Hester Store

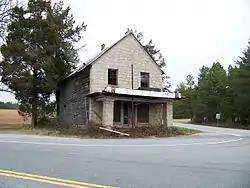

Hester Store is a historic general store located at Dacusville, Pickens County, South Carolina. It was built in 1893, and is a two-story, front-gable, weatherboard-clad building with an ashlar granite front facade. It features a full-width, single story, porch with granite pillars. The granite facade and porch were added in 1933.